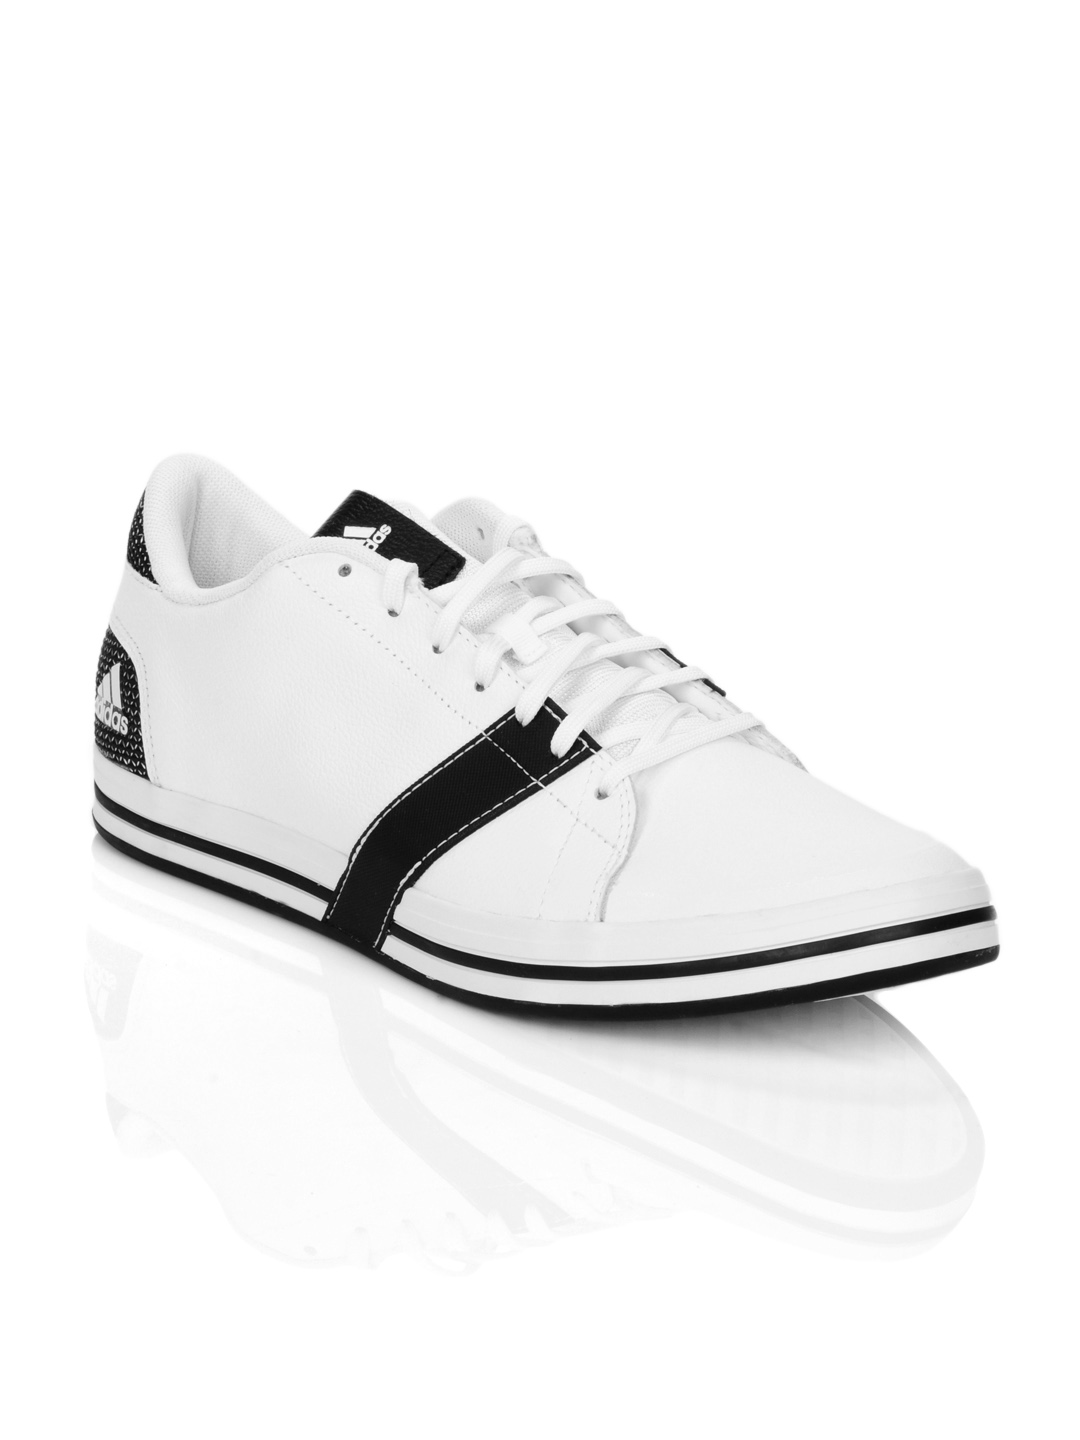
ADIDAS Men Ohne White Shoes
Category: Footwear / Shoes / Casual Shoes
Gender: Men
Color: White
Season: Summer 2012
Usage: Casual